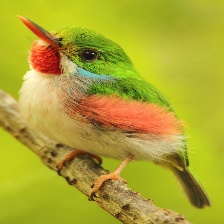
Species: CUBAN TODY
Scientific name: TODUS MULTICOLOR